Outside the Law (1920 film)

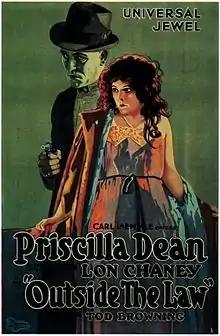
Film poster

Outside the Law is a 1920 American pre-Code crime film produced, directed and co-written by Tod Browning and starring Priscilla Dean, Lon Chaney and Wheeler Oakman.